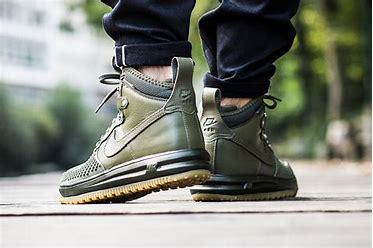
Brand: Nike
Model: Lunar Force 1 Duckboot